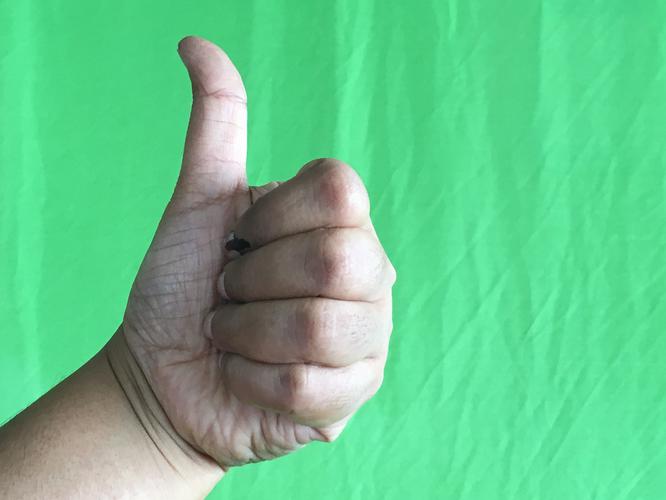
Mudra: Sikharam
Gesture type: single_hand